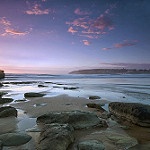
Label: sea